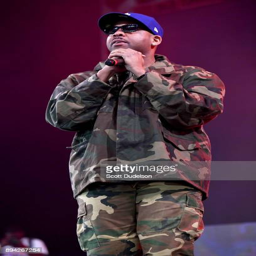
music artist performs onstage at festival